Babylon

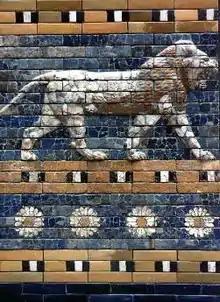
Detail of a relief from the reconstruction of the Ishtar Gate in the Pergamon Museum, Berlin

The earliest known mention of Babylon as a small town appears on a clay tablet from the reign of Shar-Kali-Sharri (2217–2193 BC) of the Akkadian Empire. References to the city of Babylon can be found in Akkadian and Sumerian literature from the late third millennium BC. One of the earliest is a tablet describing the Akkadian king Šar-kali-šarri laying the foundations in Babylon of new temples for Annūnı̄tum and Ilaba. Babylon also appears in the administrative records of the Third Dynasty of Ur, which collected in-kind tax payments and appointed an "ensi" as local governor.